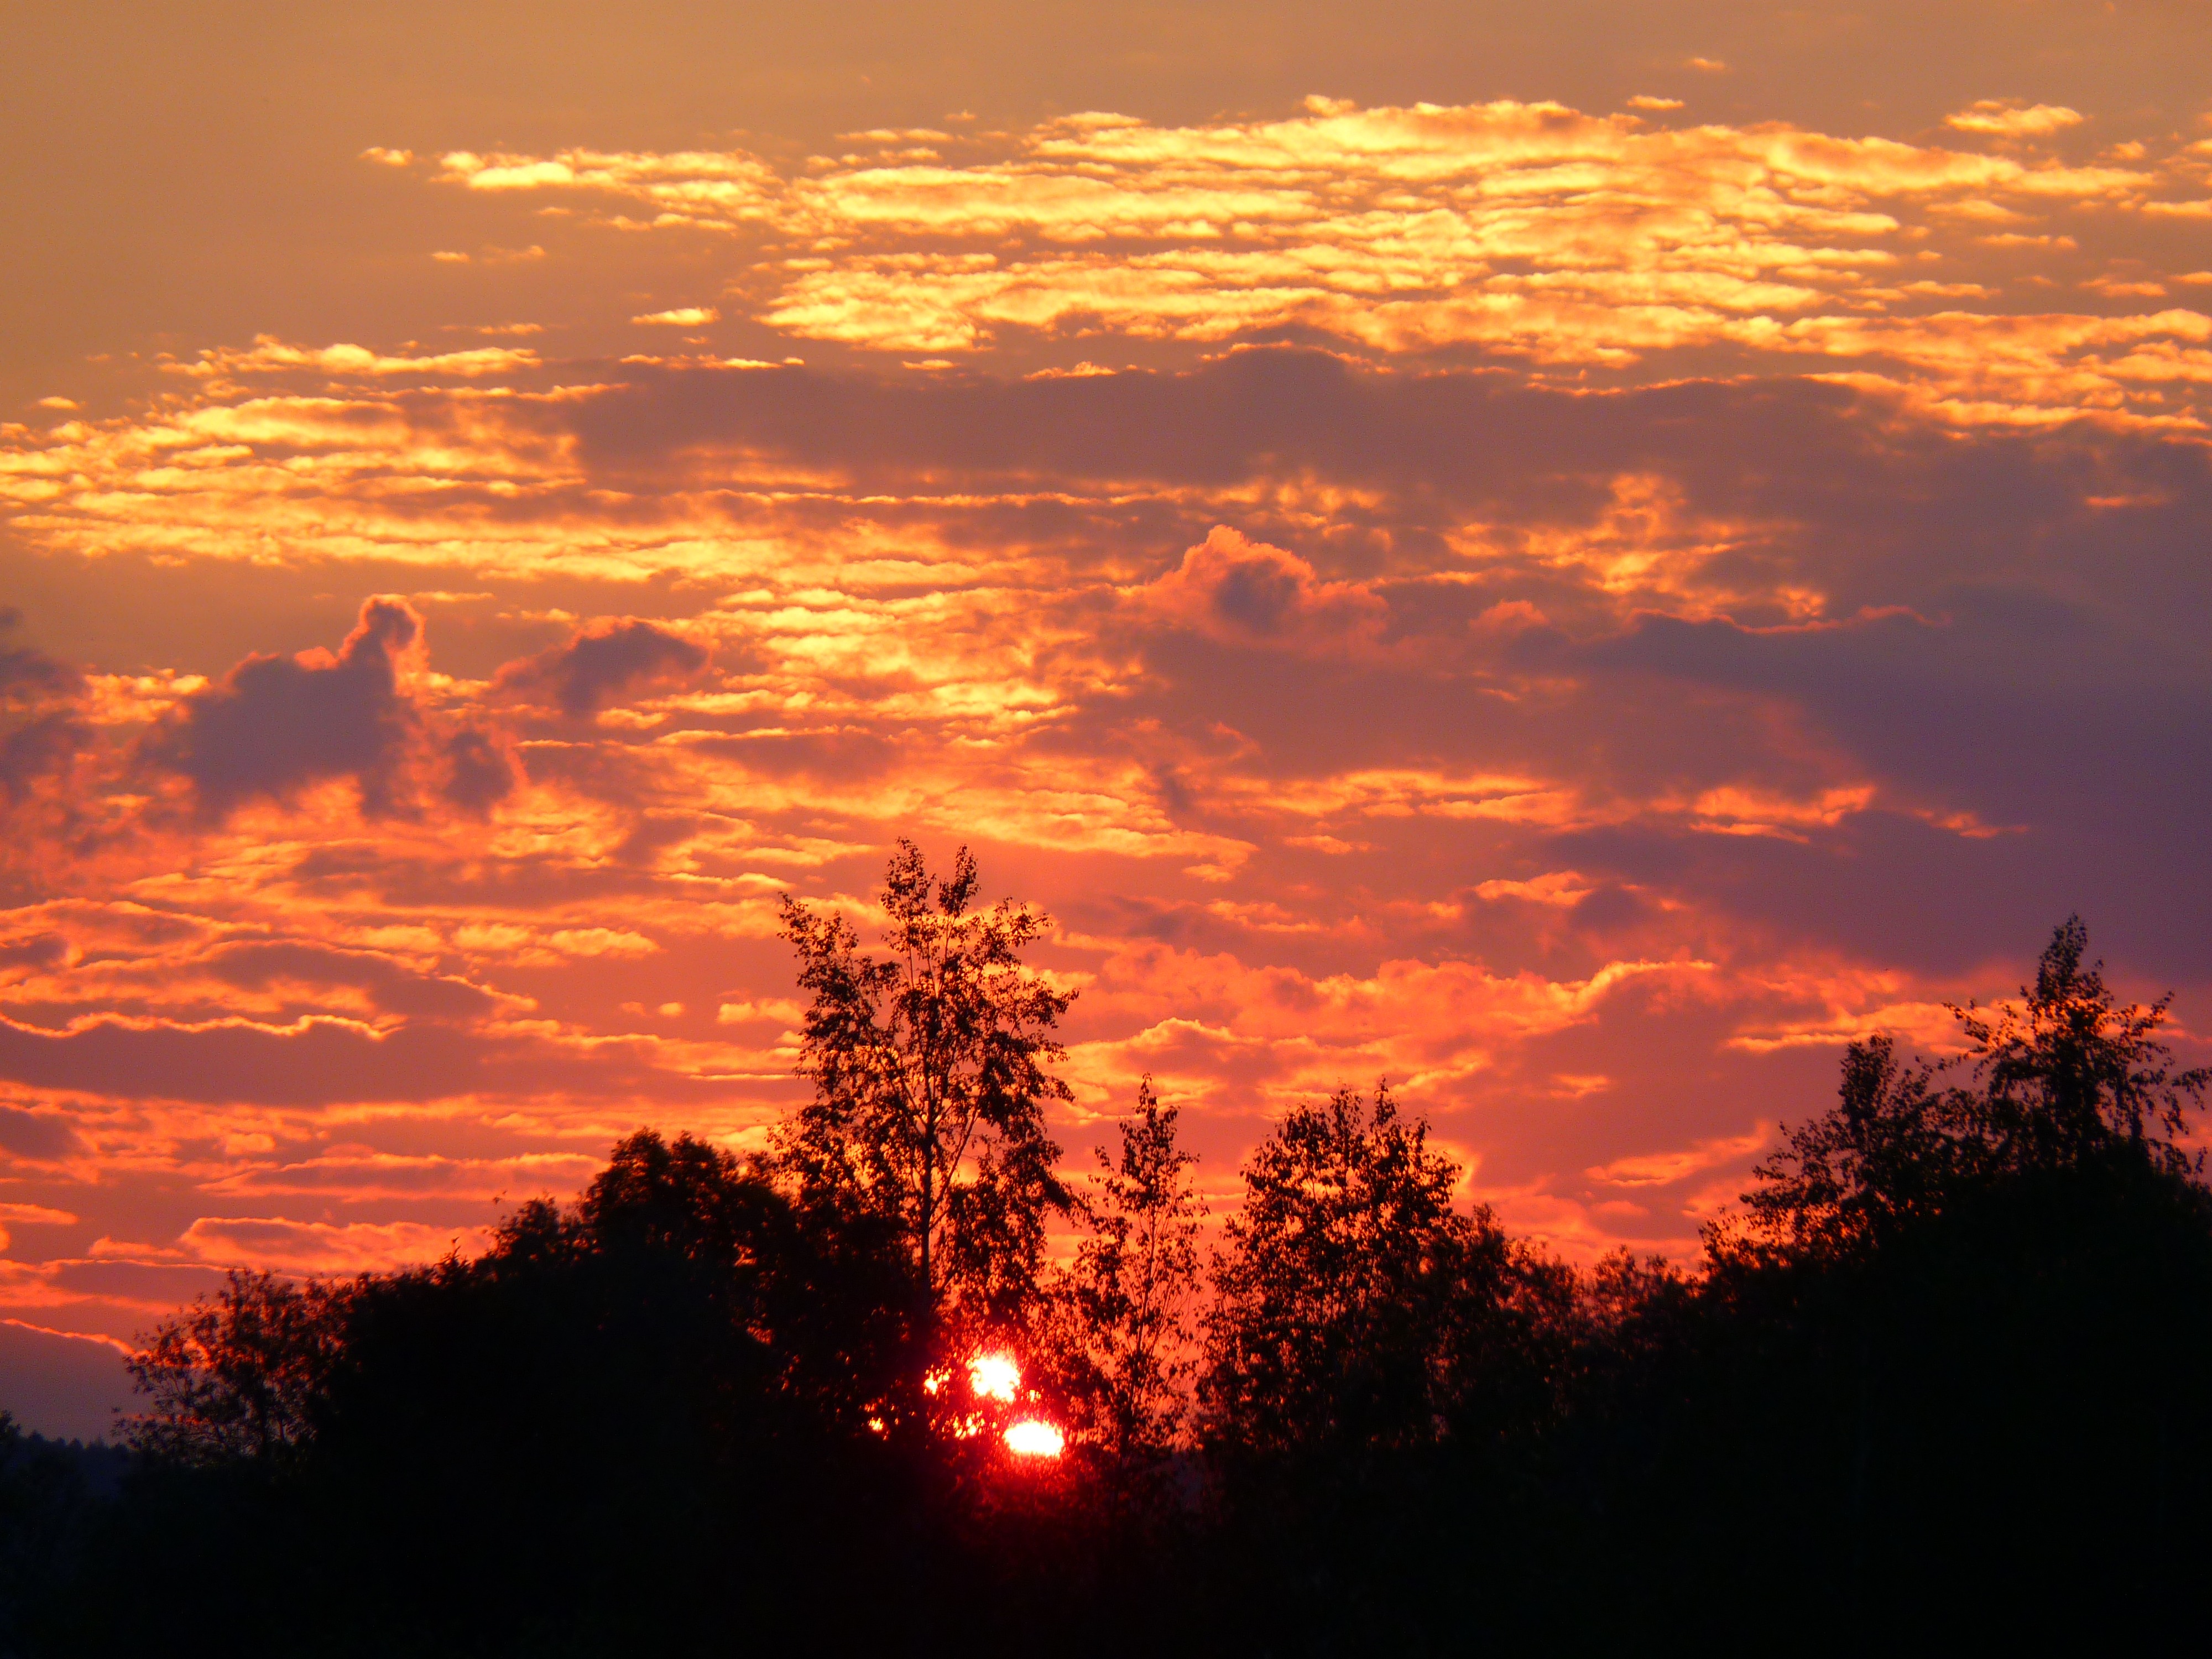
cloud, sky, sun, sunrise, sunset, morning, dawn, atmosphere, dusk, evening, romance, abendstimmung, afterglow, red sky at morning